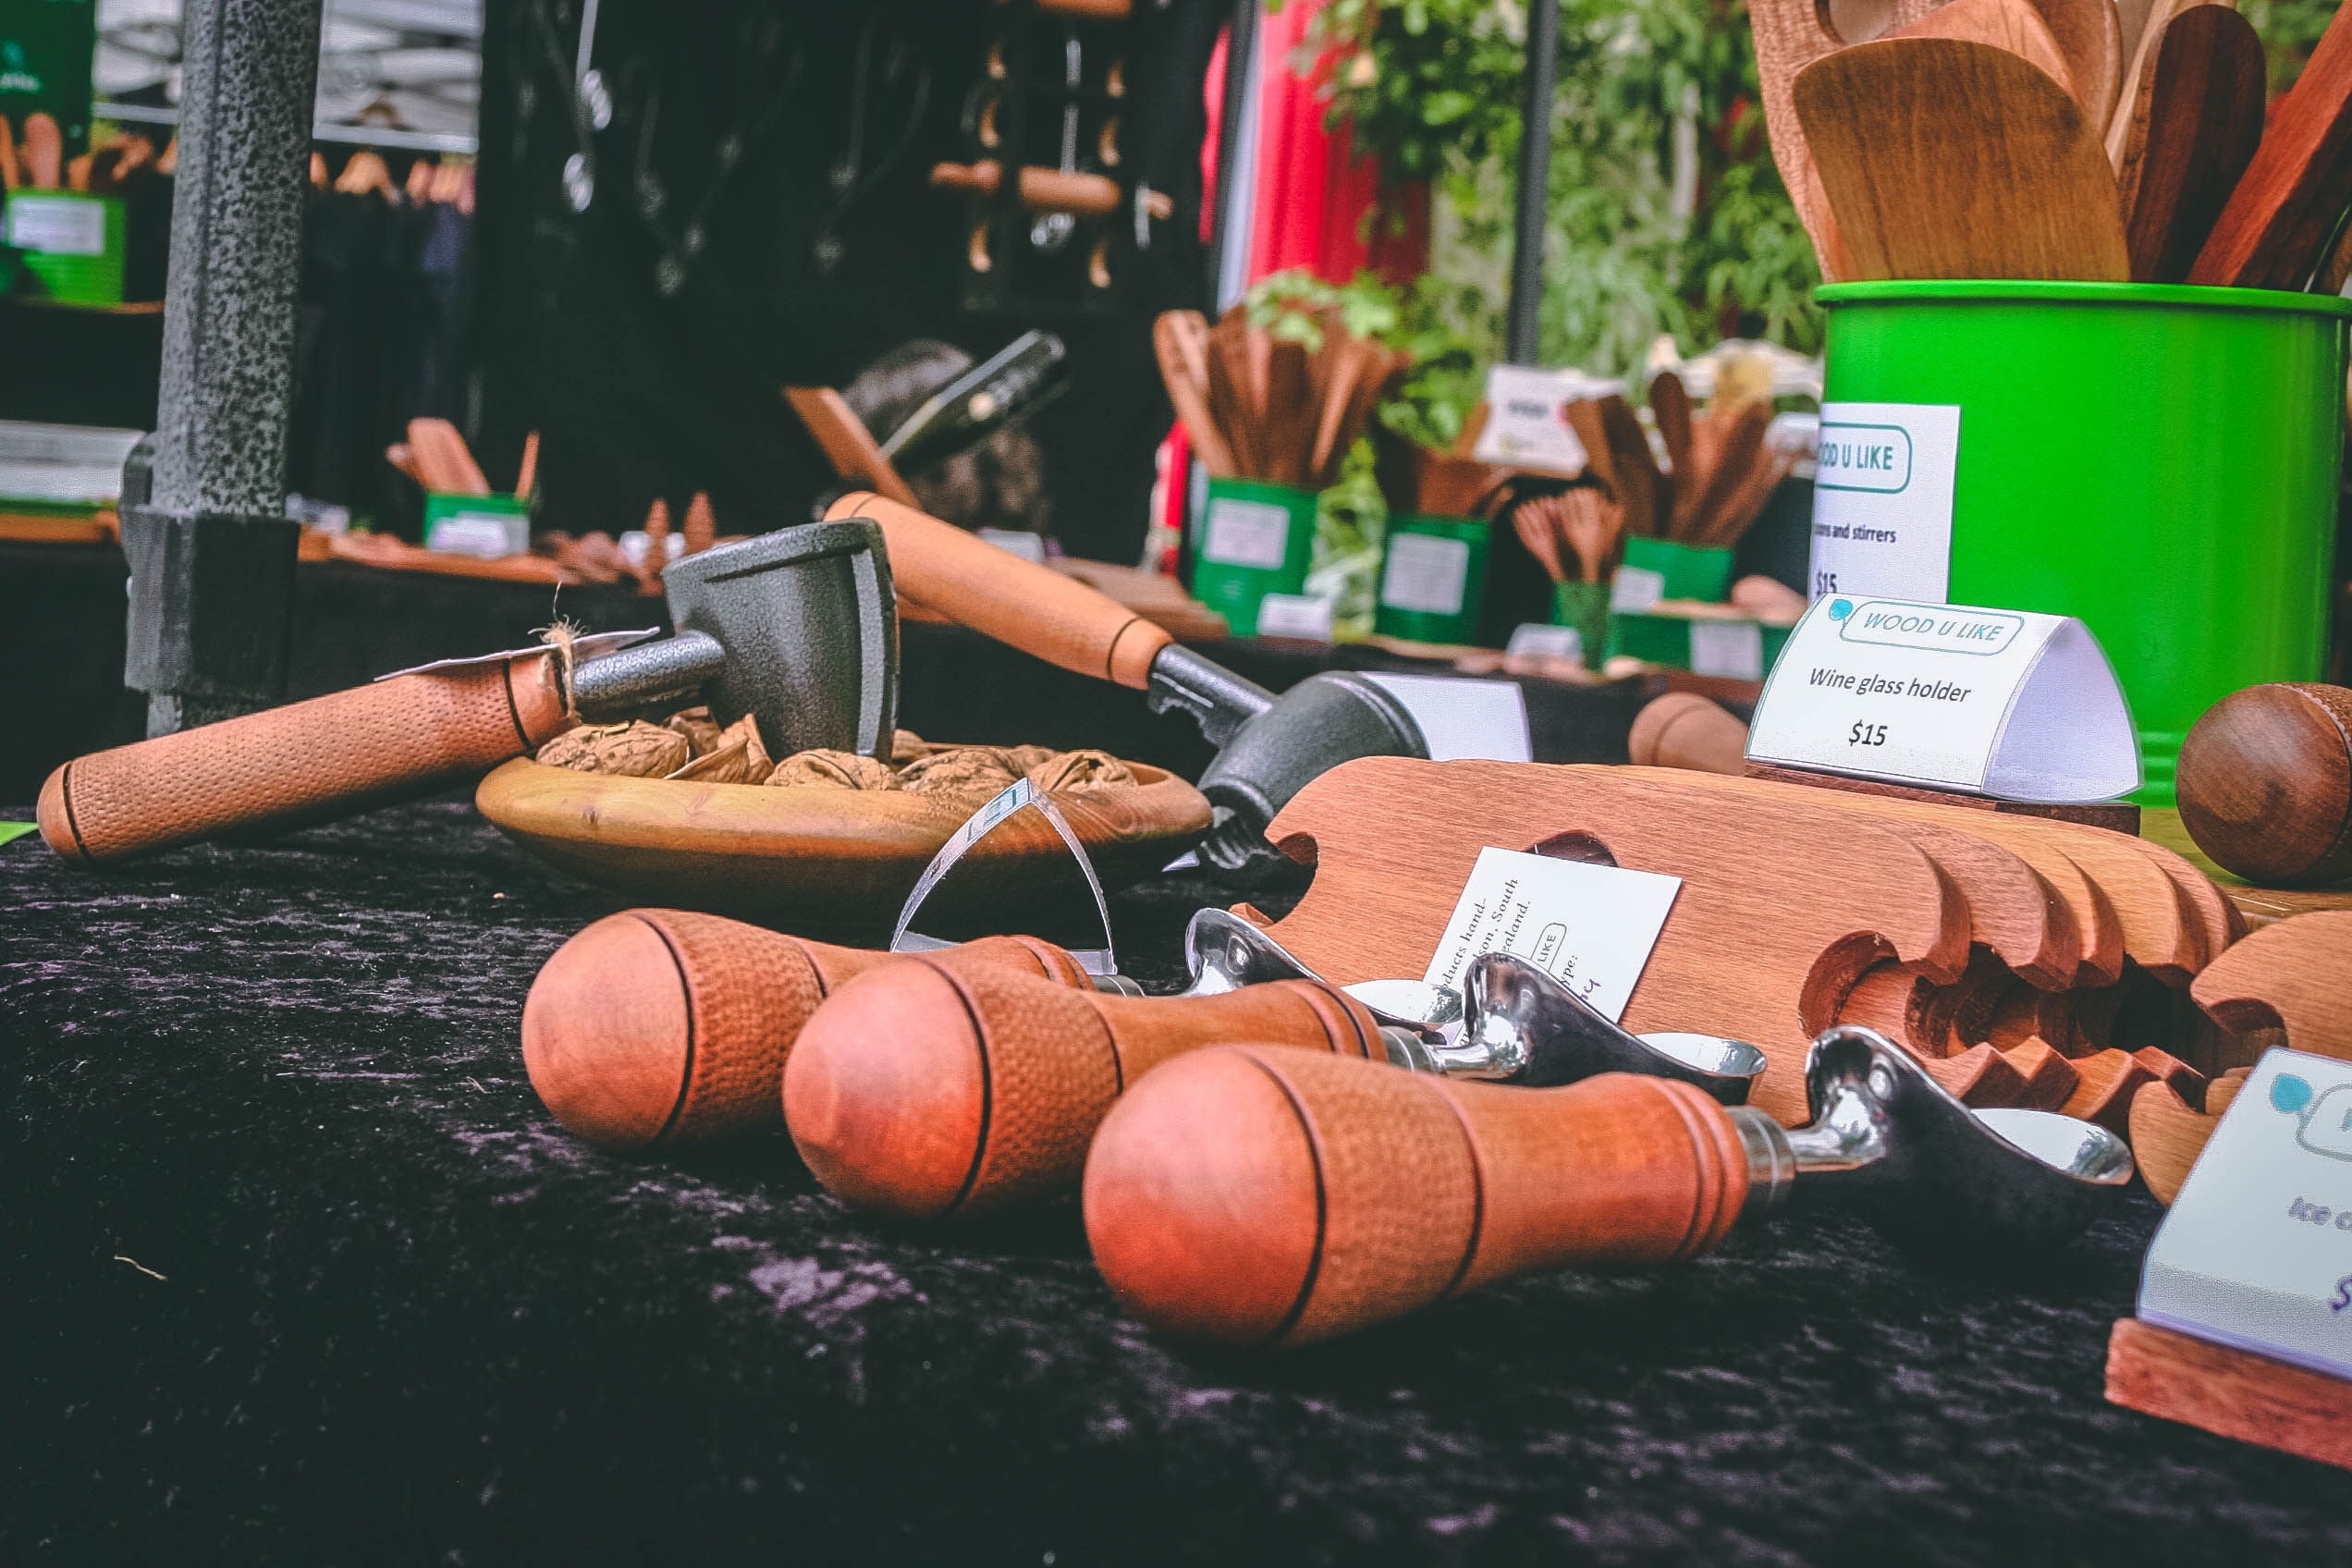
wood, local food, plant, leisure, vacation, games, pumpkin